True Grit (1969 film)

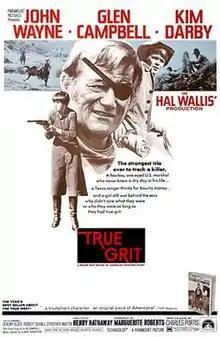
Theatrical release poster

True Grit is a 1969 American Western film directed by Henry Hathaway and produced by Hal B. Wallis. Starring John Wayne as U.S. Marshal Rooster Cogburn, with Glen Campbell and Kim Darby, the film is adapted by Marguerite Roberts from Charles Portis' 1968 novel of the same name.